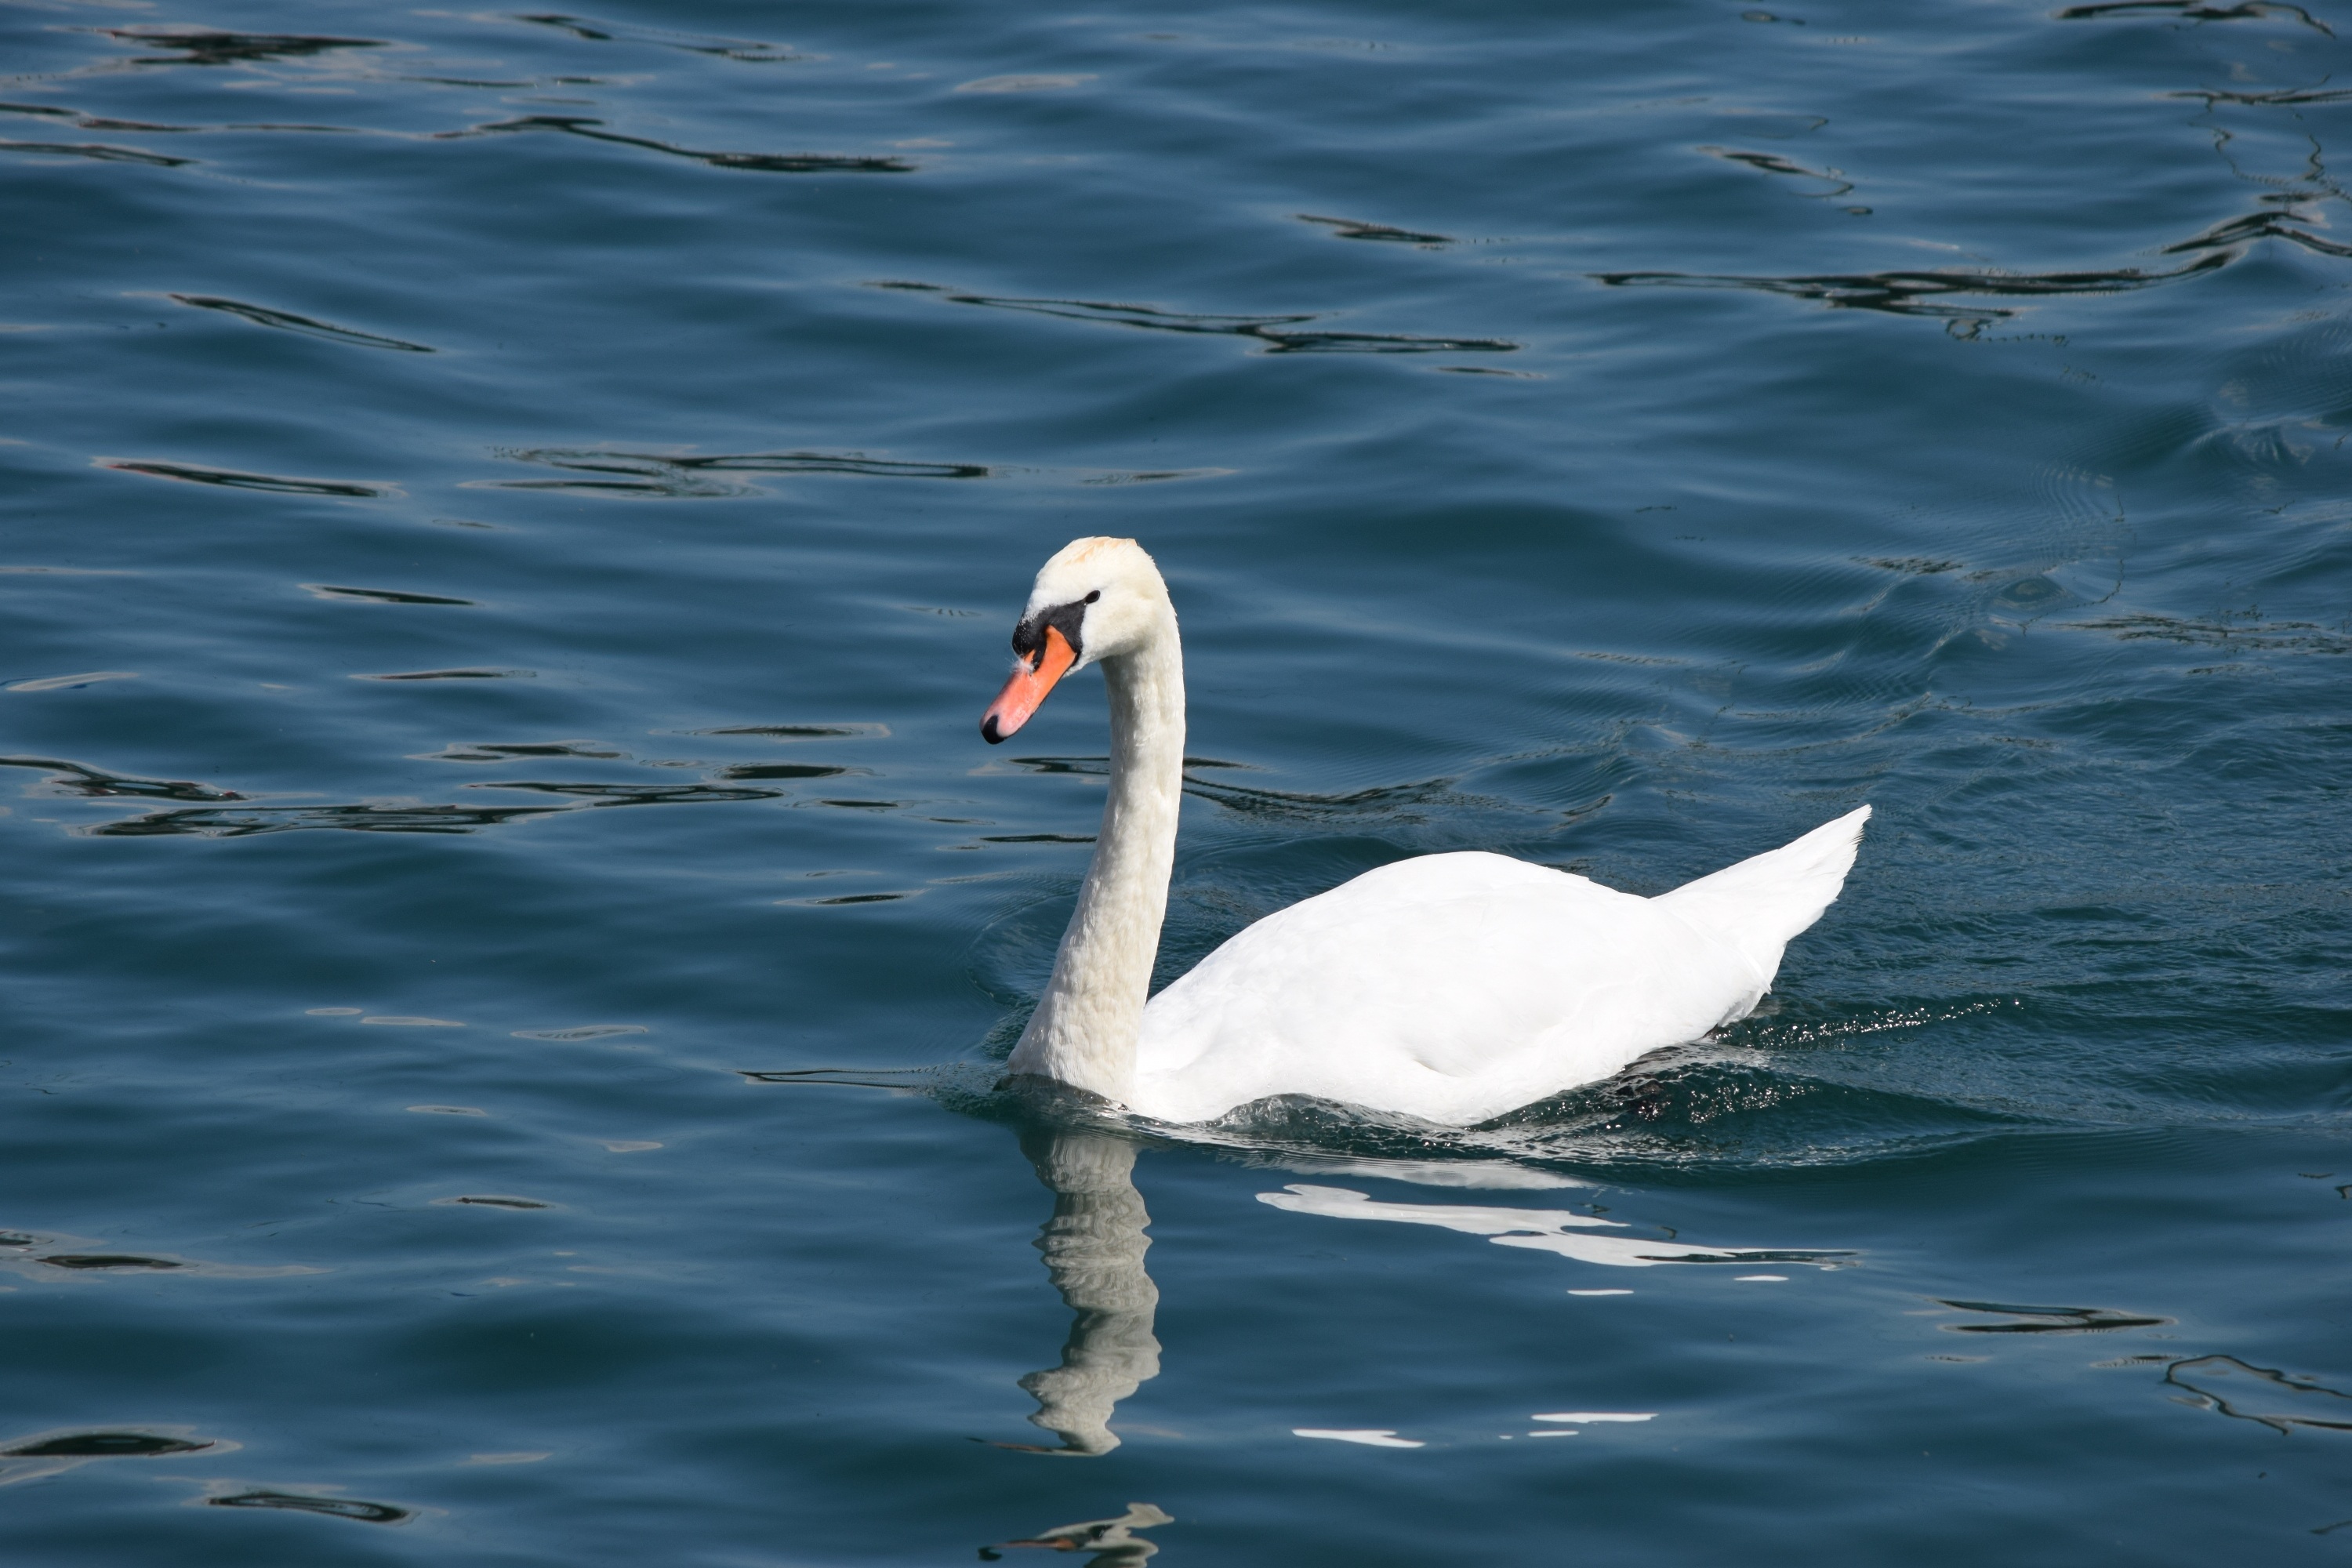
sea, water, bird, wing, white, lake, animal, swim, reflection, beak, swan, vertebrate, waterfowl, water bird, como, lombardy, ducks geese and swans